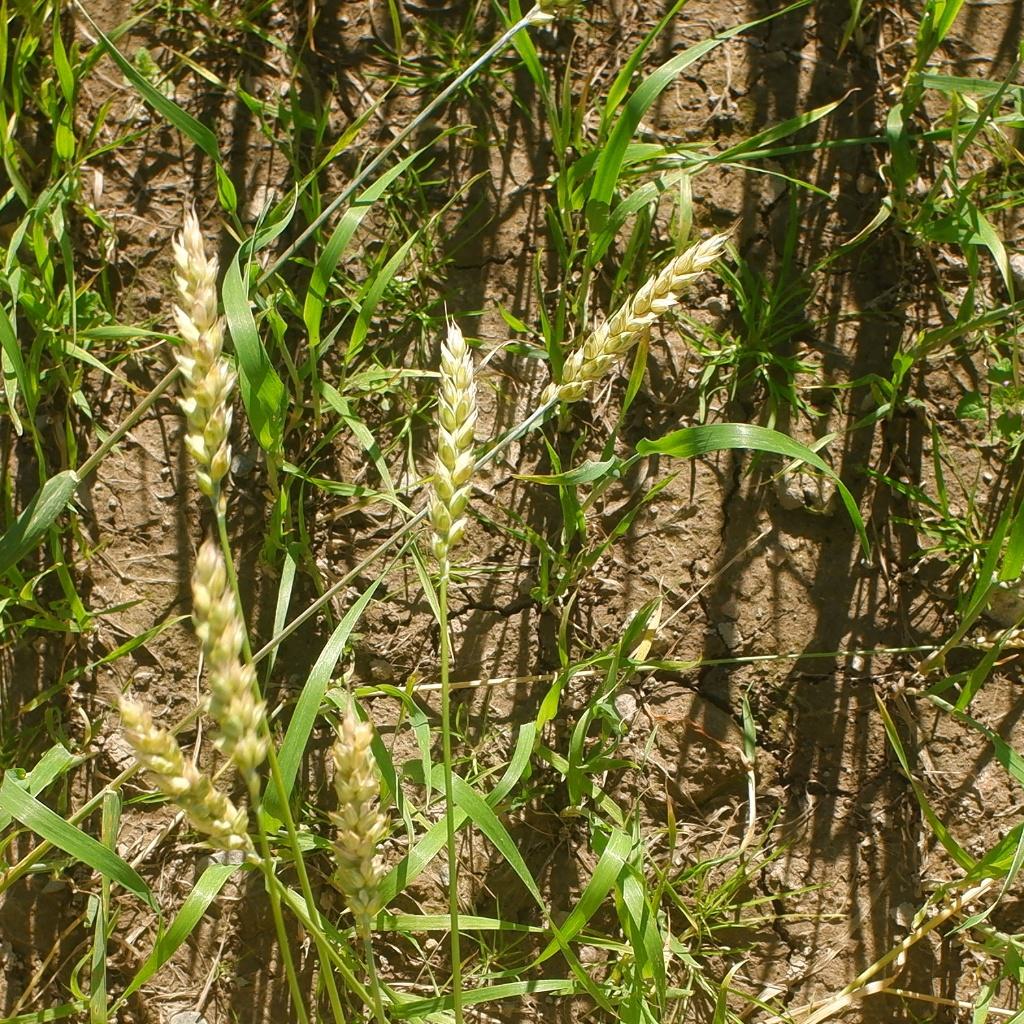
Country: Norway
Location: NMBU
Wheat development stage: Ripening